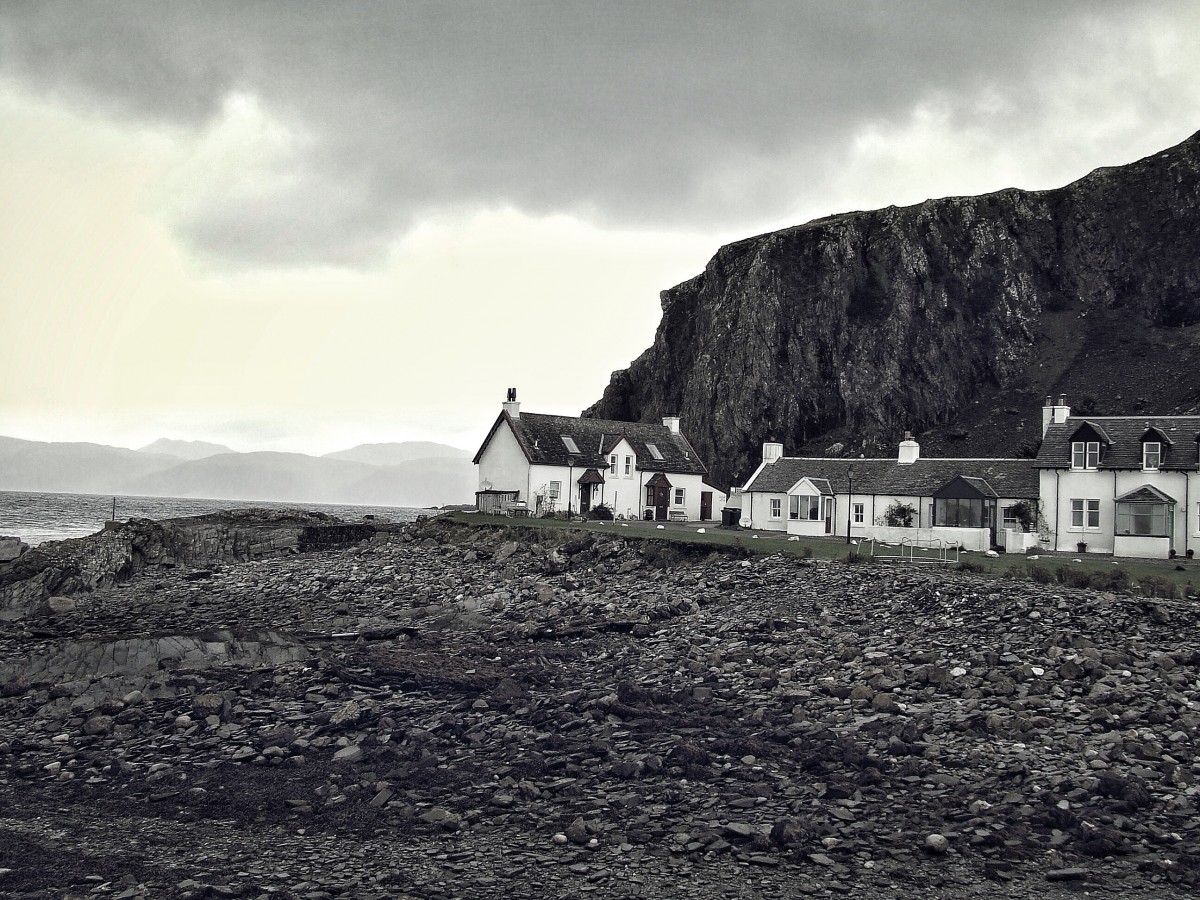
Tags: sea, coast, sand, rock, ocean, horizon, cloud, black and white, house, shore, wave, wind, home, coastal, cliff, tower, bay, terrain, material, body of water